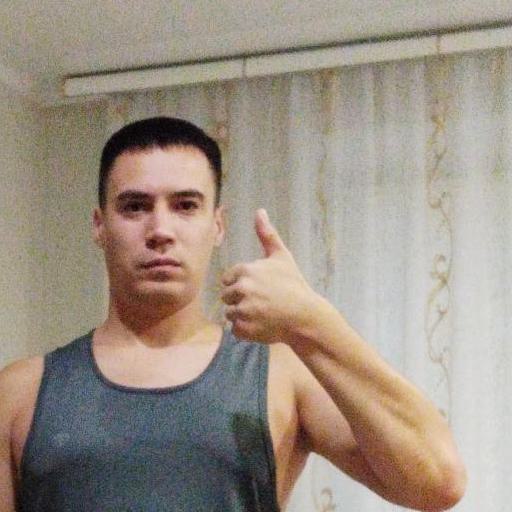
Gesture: like